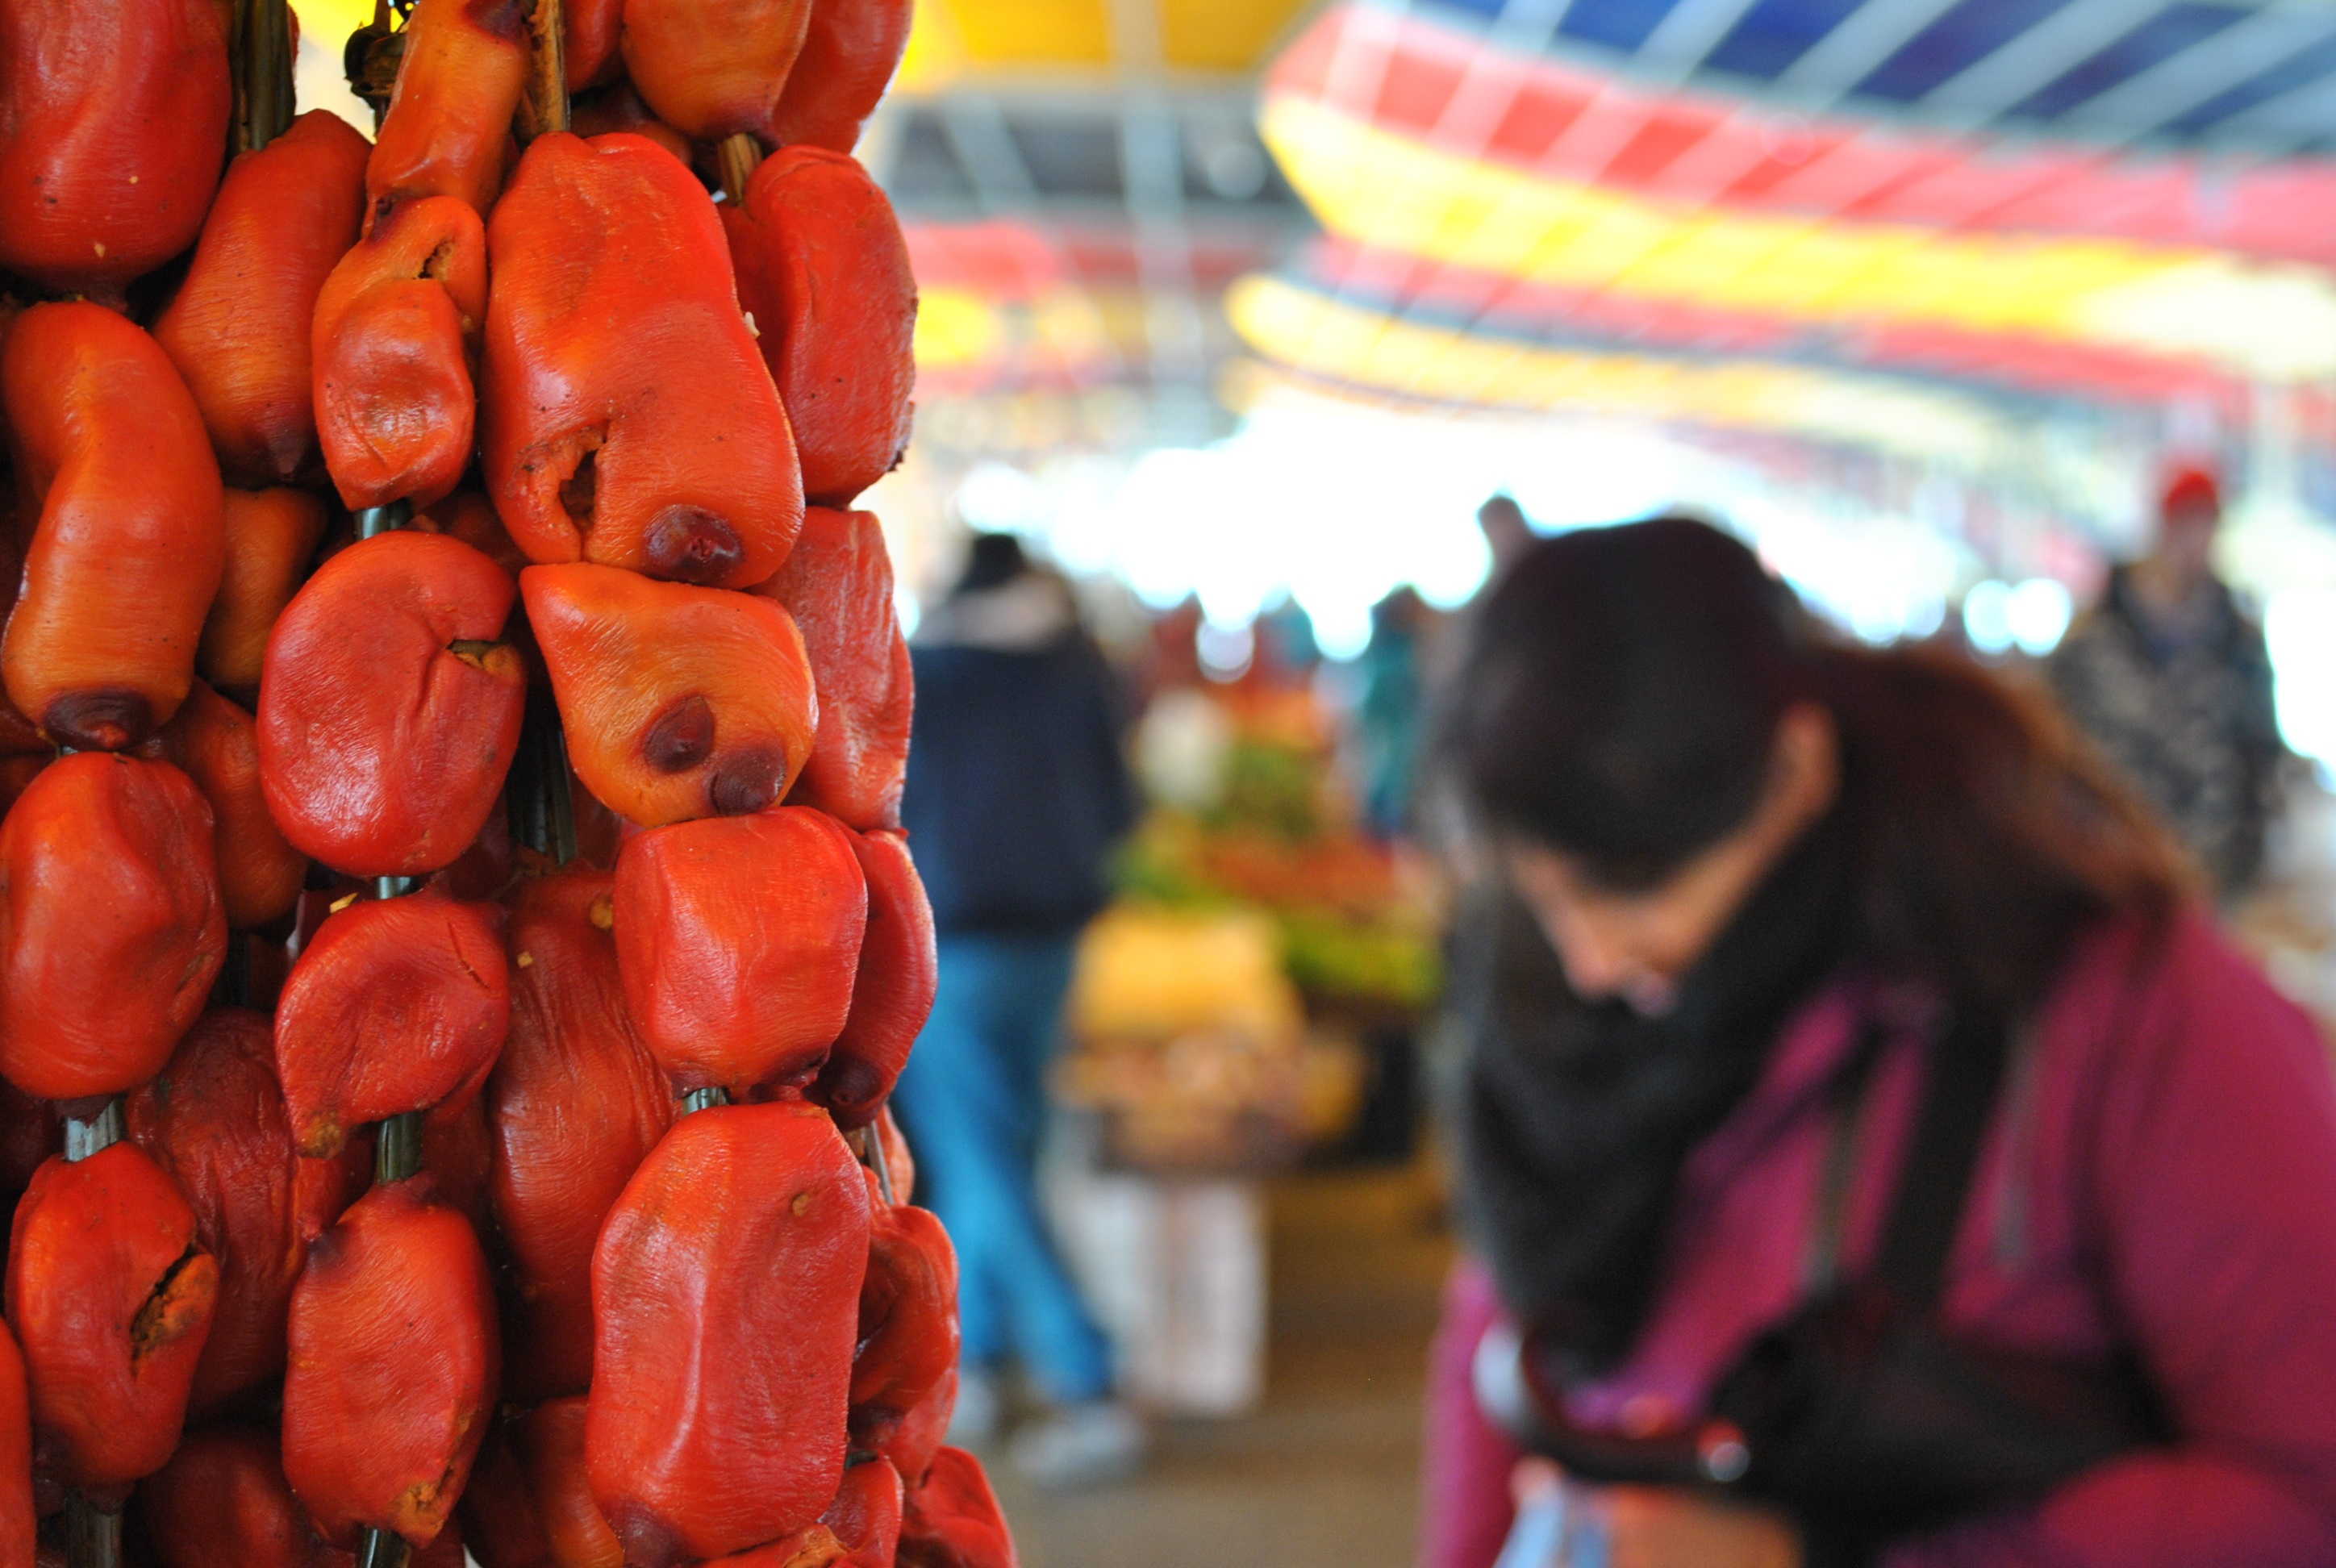
flower, food, red, produce, color